Coaldale, Nevada

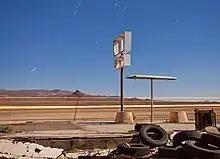
The ghost town of Coaldale

Coaldale is a former mining town and true ghost town in Esmeralda County, Nevada, located at the junction of U.S. Route 6 and U.S. Route 95 about west of Tonopah.